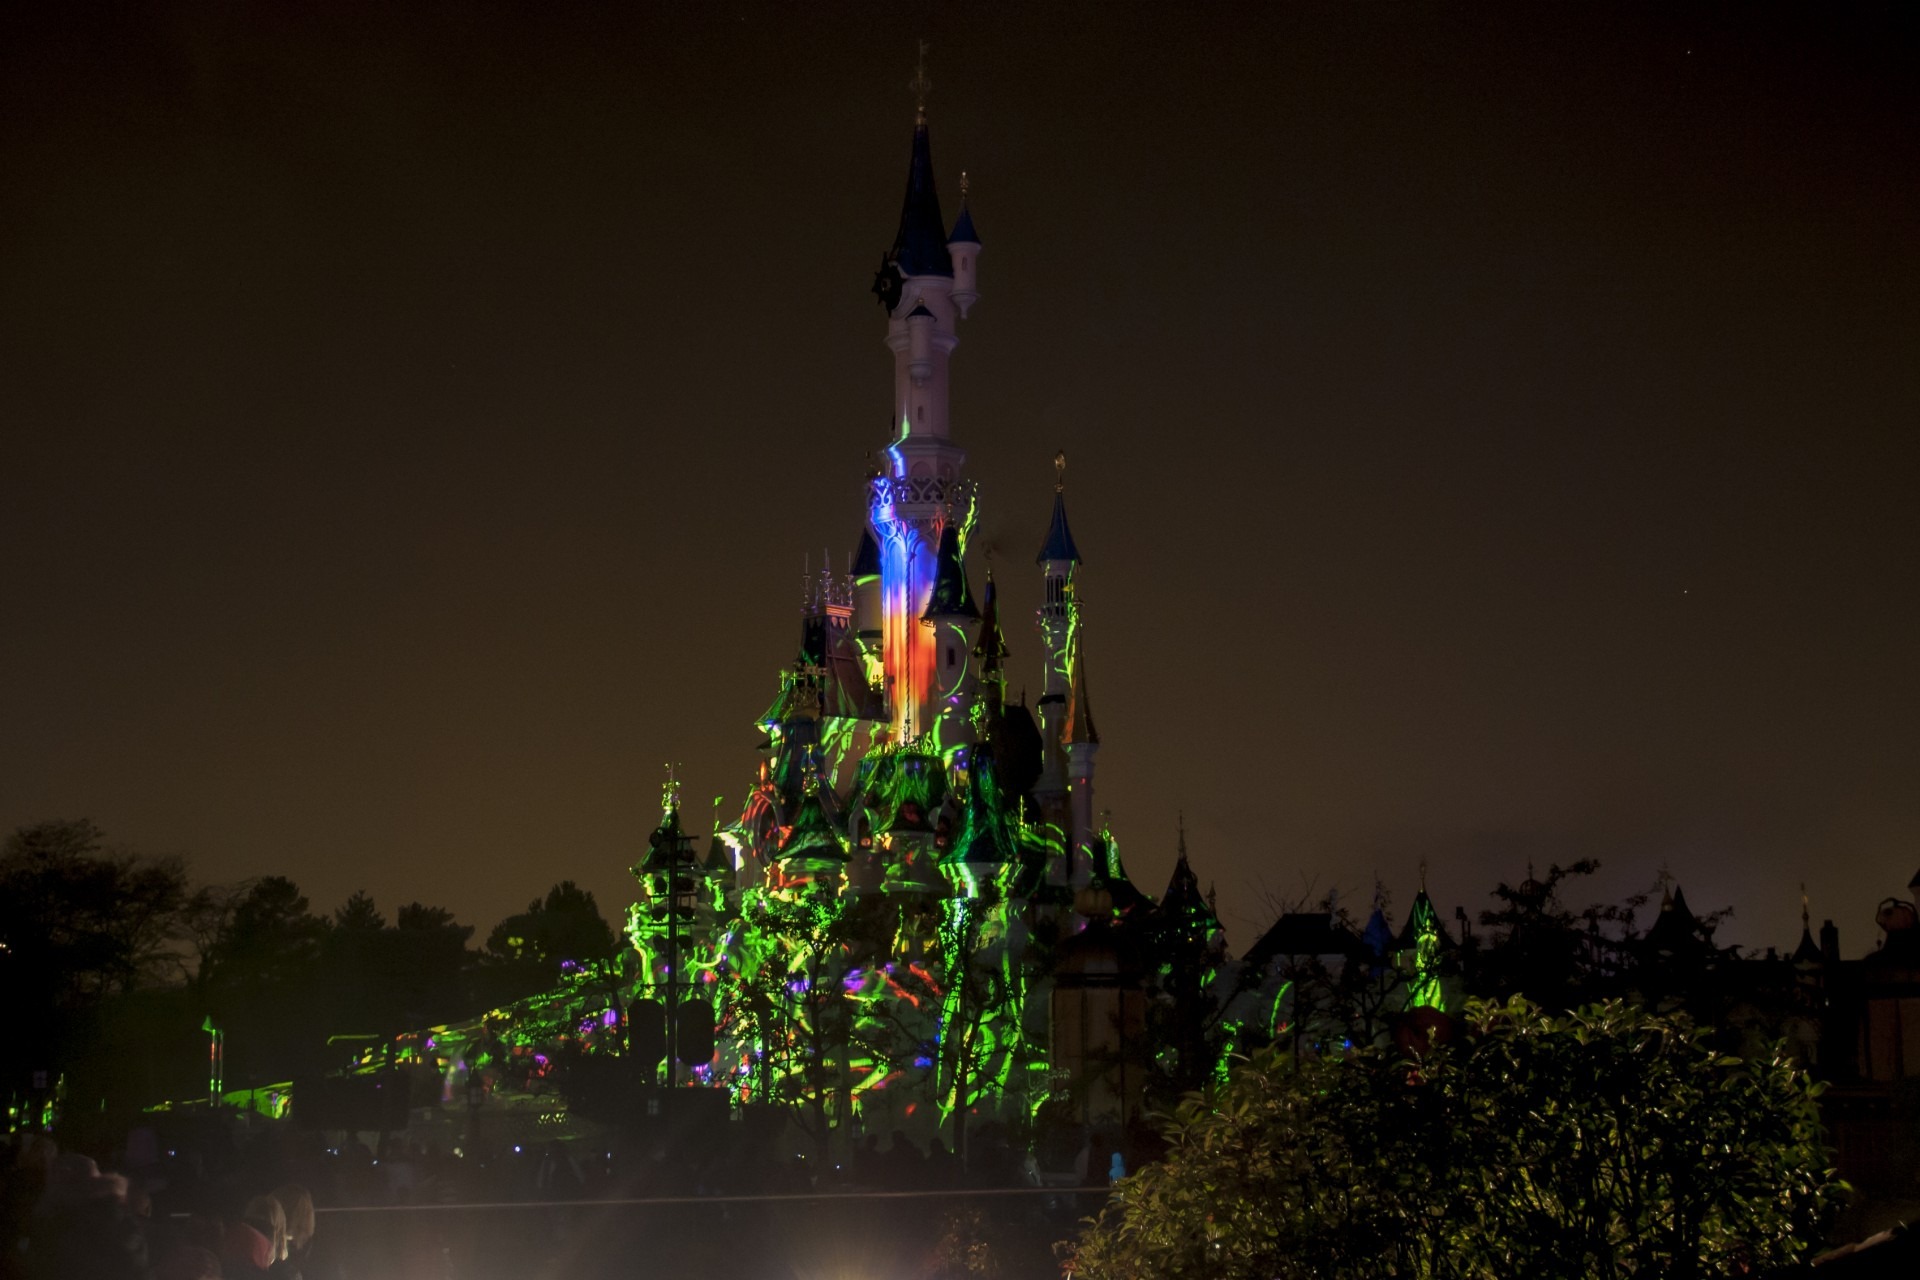
tree, light, architecture, night, building, palace, paris, france, evening, reflection, tower, castle, landmark, darkness, christmas, lighting, christmas tree, disney, christmas decoration, fantasy, magic, kingdom, fairytale, atmosphere of earth, disney castle